Southern District Police Station

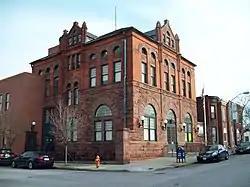
Southern District Police Station, December 2011

Southern District Police Station is a historic police station located at Baltimore, Maryland, United States. It is a monumental Romanesque Revival steel-framed building faced in stone and brick constructed in 1896. The station is composed of a three-story cubic main block, a two-story rear ell, and two additions built in the 1950s that fill most of the remainder of the corner lot.